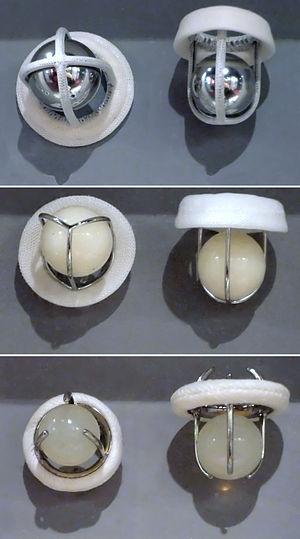
Le syndrome de Skoumine est un syndrome décrit par le médecin russe Viktor Skoumine en 1978.